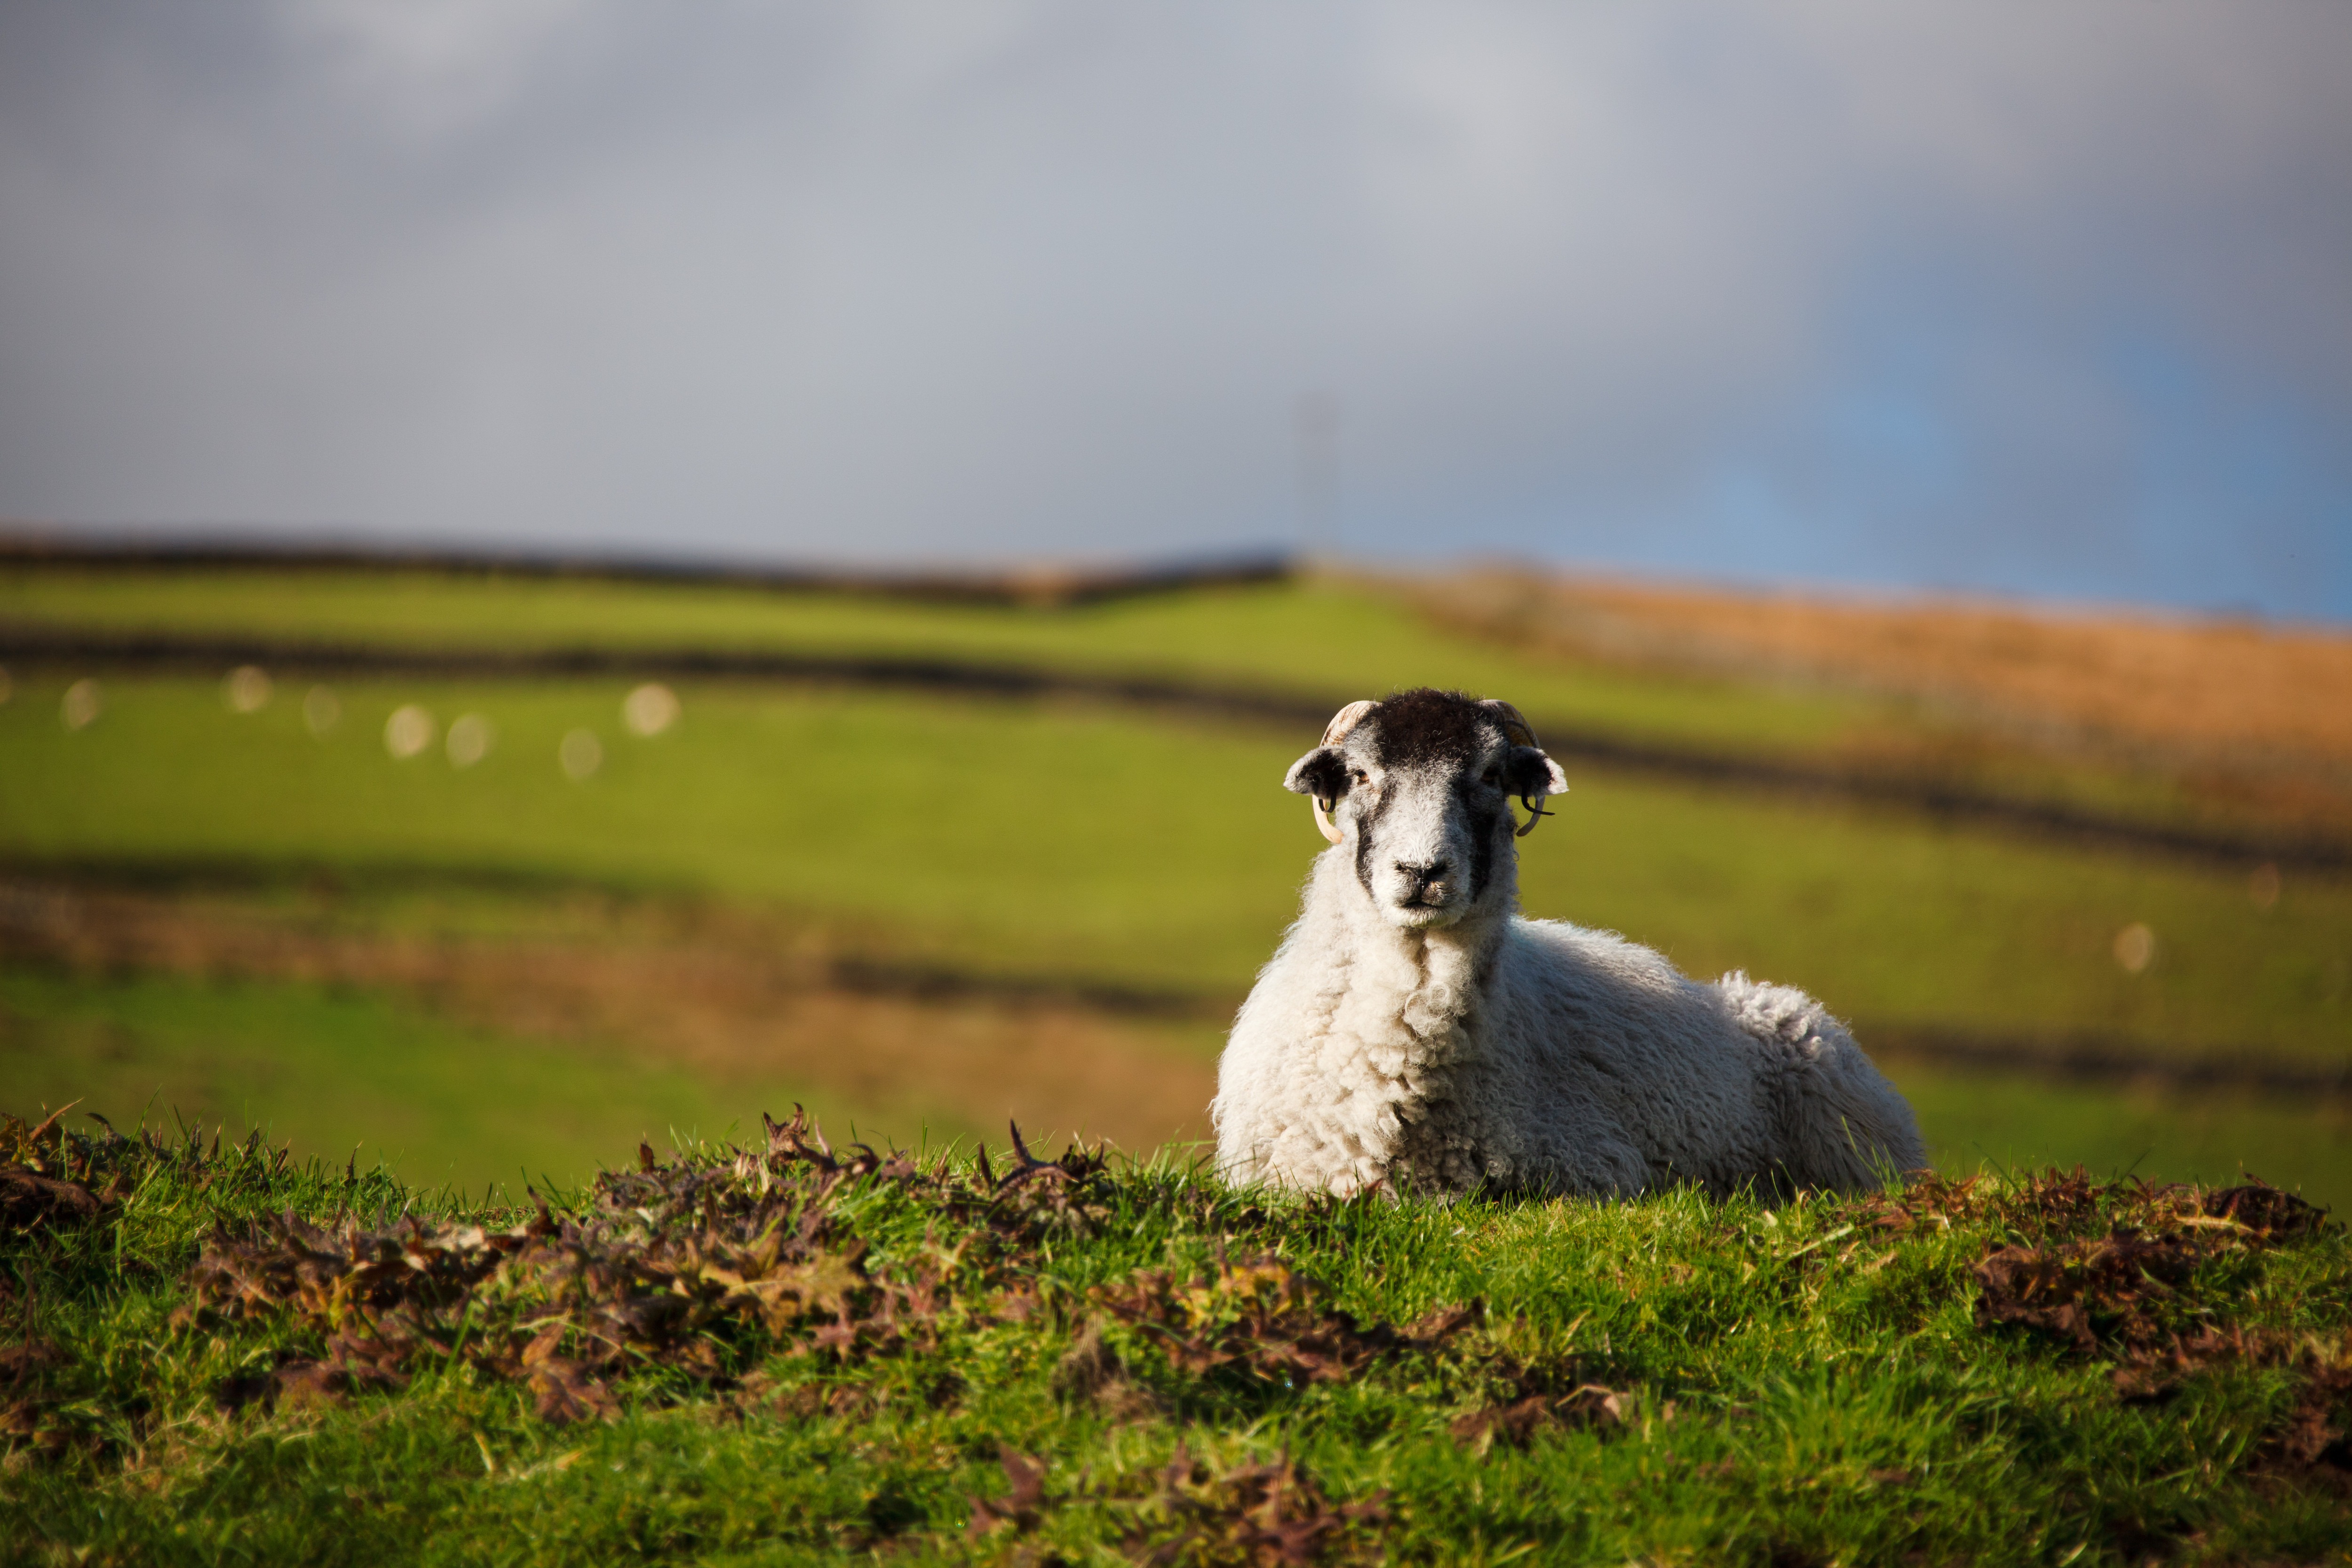
nature, grass, white, field, farm, meadow, animal, wildlife, rural, relax, pasture, grazing, livestock, sheep, mammal, rest, wool, fauna, grassland, sheeps, lying, rural area